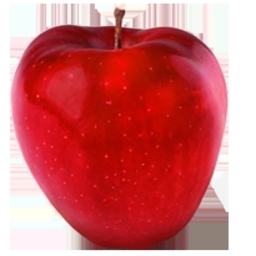
Label: Apple